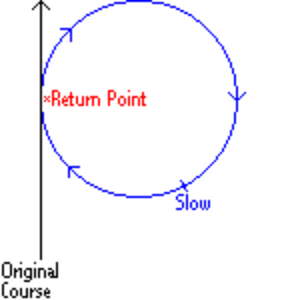
La manœuvre d'homme à la mer est une procédure de repêchage utilisée en mer lorsqu’une personne est tombée d'une embarcation. Elle tire son nom de la célèbre expression « Un homme à la mer ! », criée lors de la chute de l'individu et initiant la manœuvre.